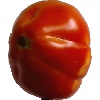
Label: Tomato 1